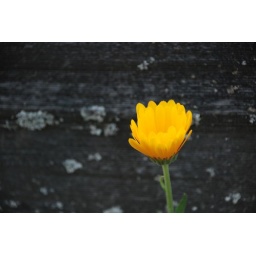
yellow flower against a weathered fence